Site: brandenburg
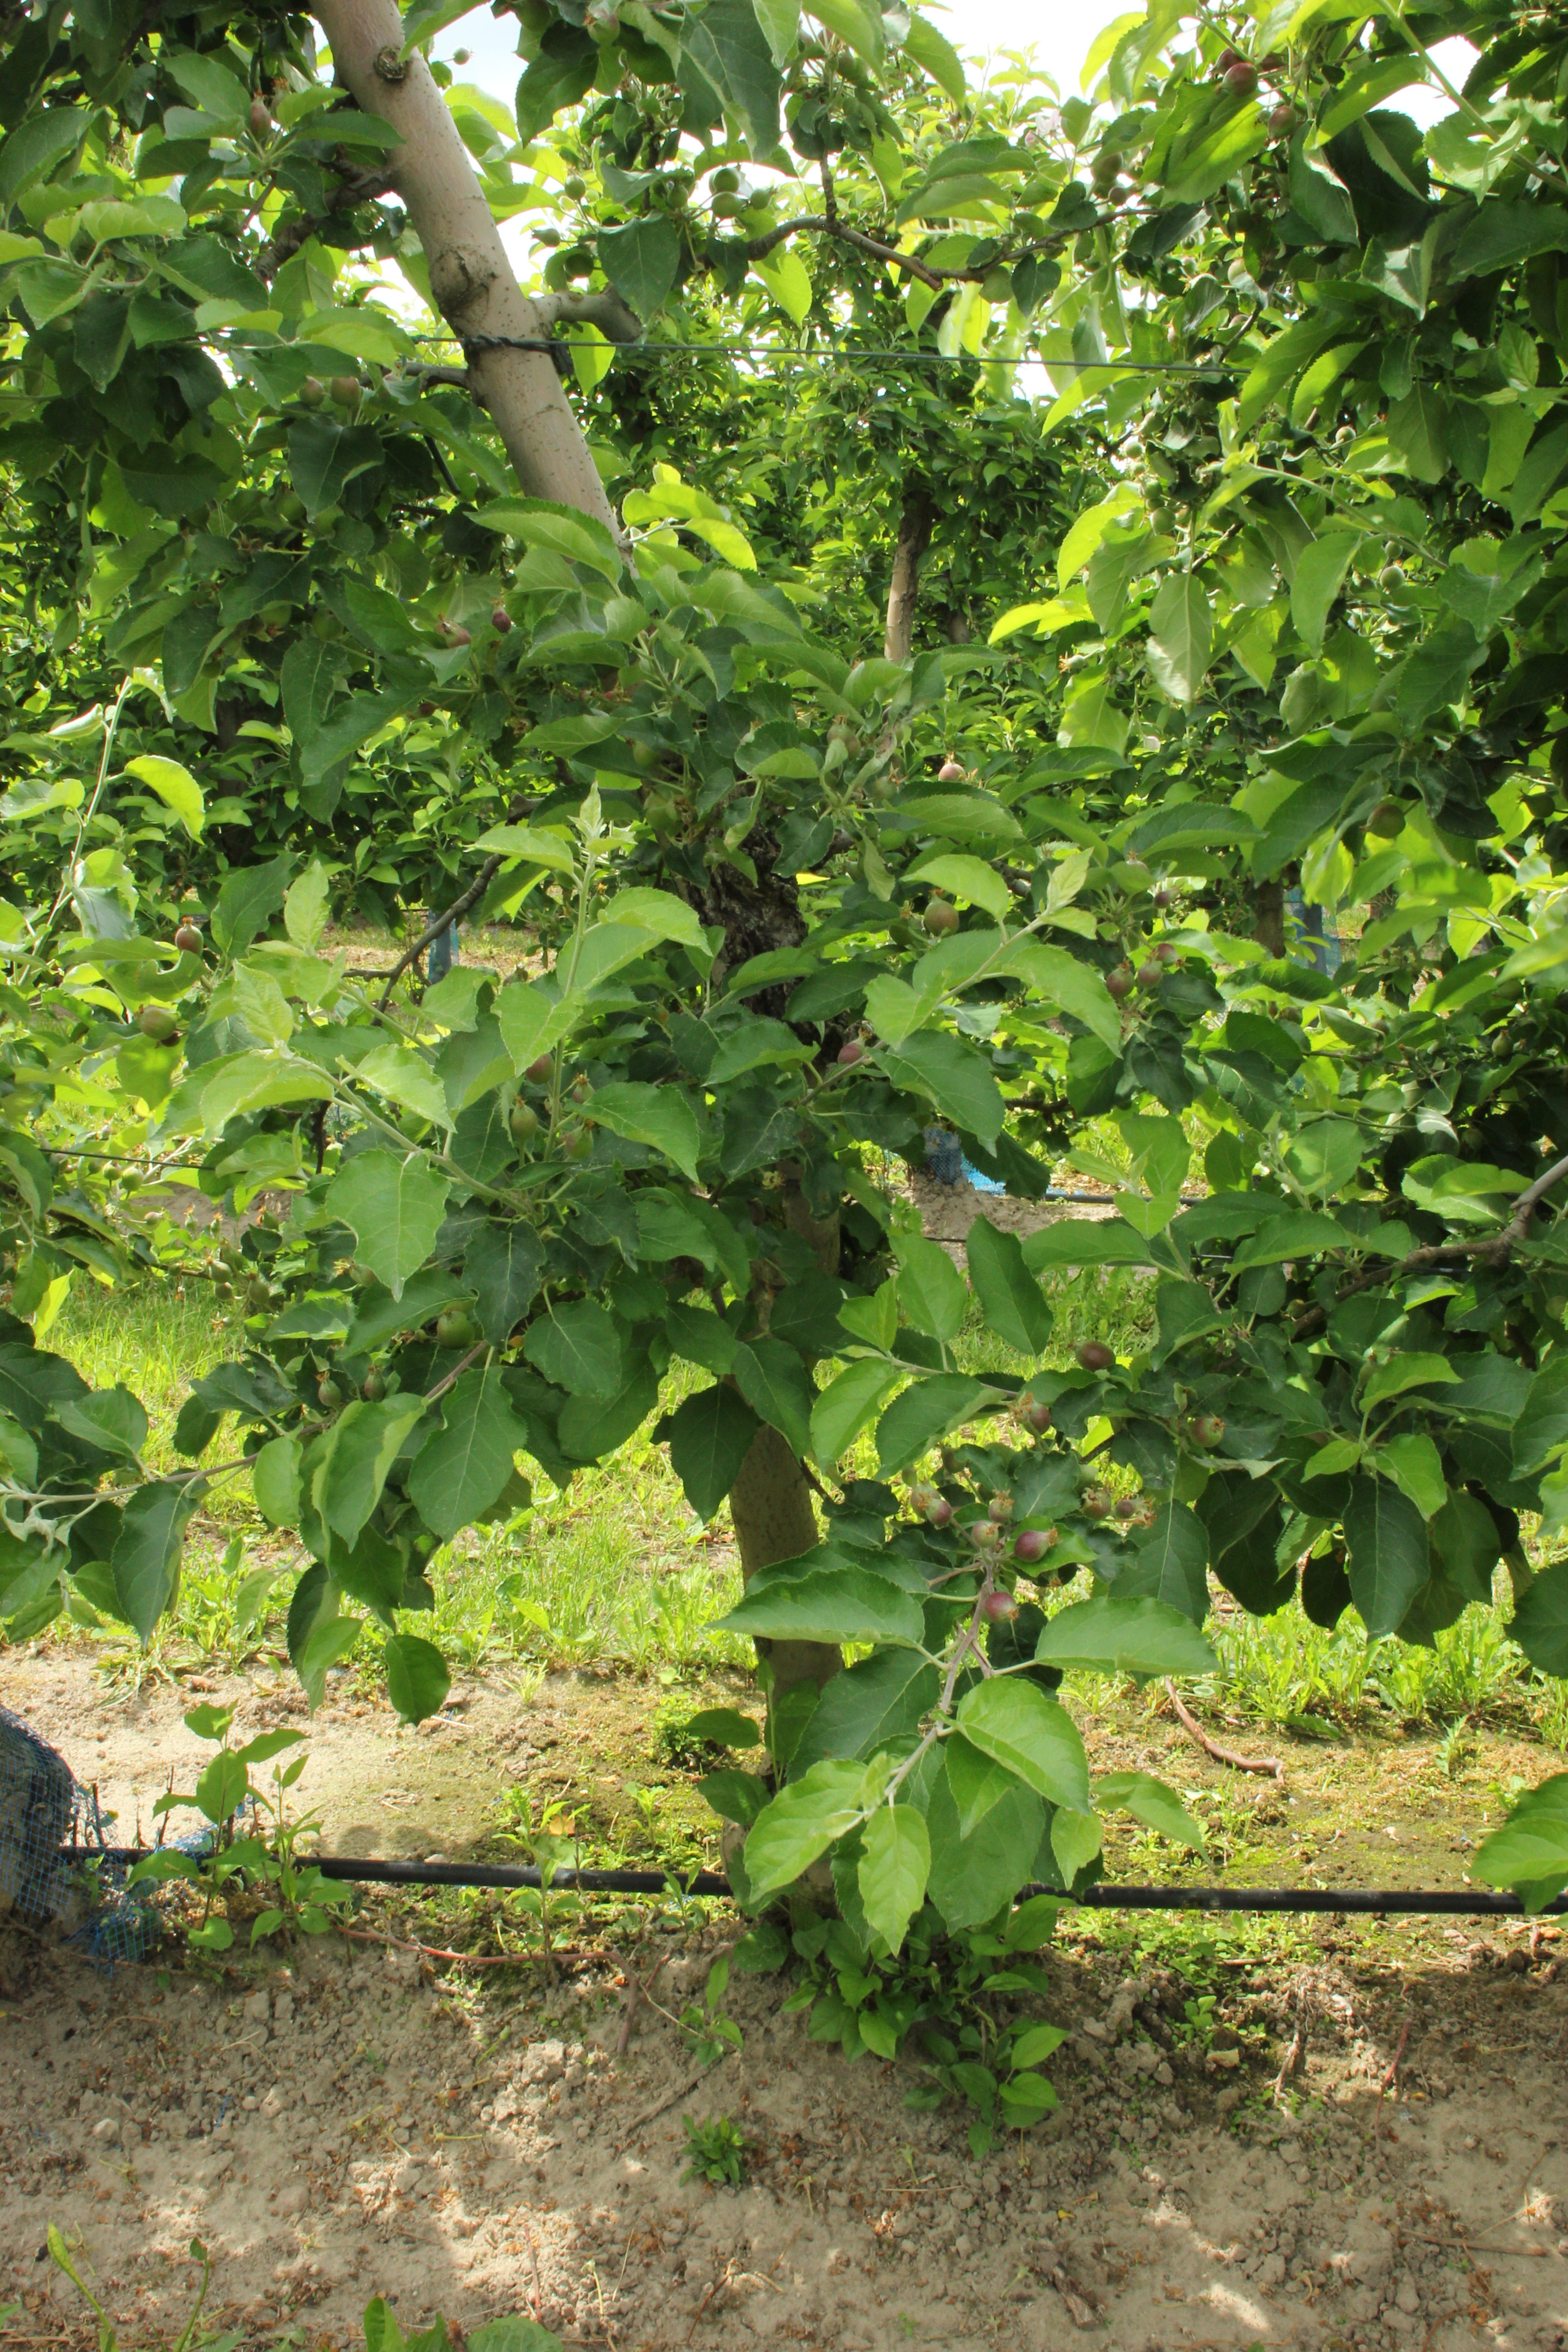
Growth stage (BBCH 72): Development of fruit